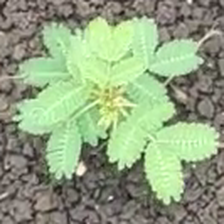
Weed species: Dwarf_cassia_(Chamaecrista pumila)